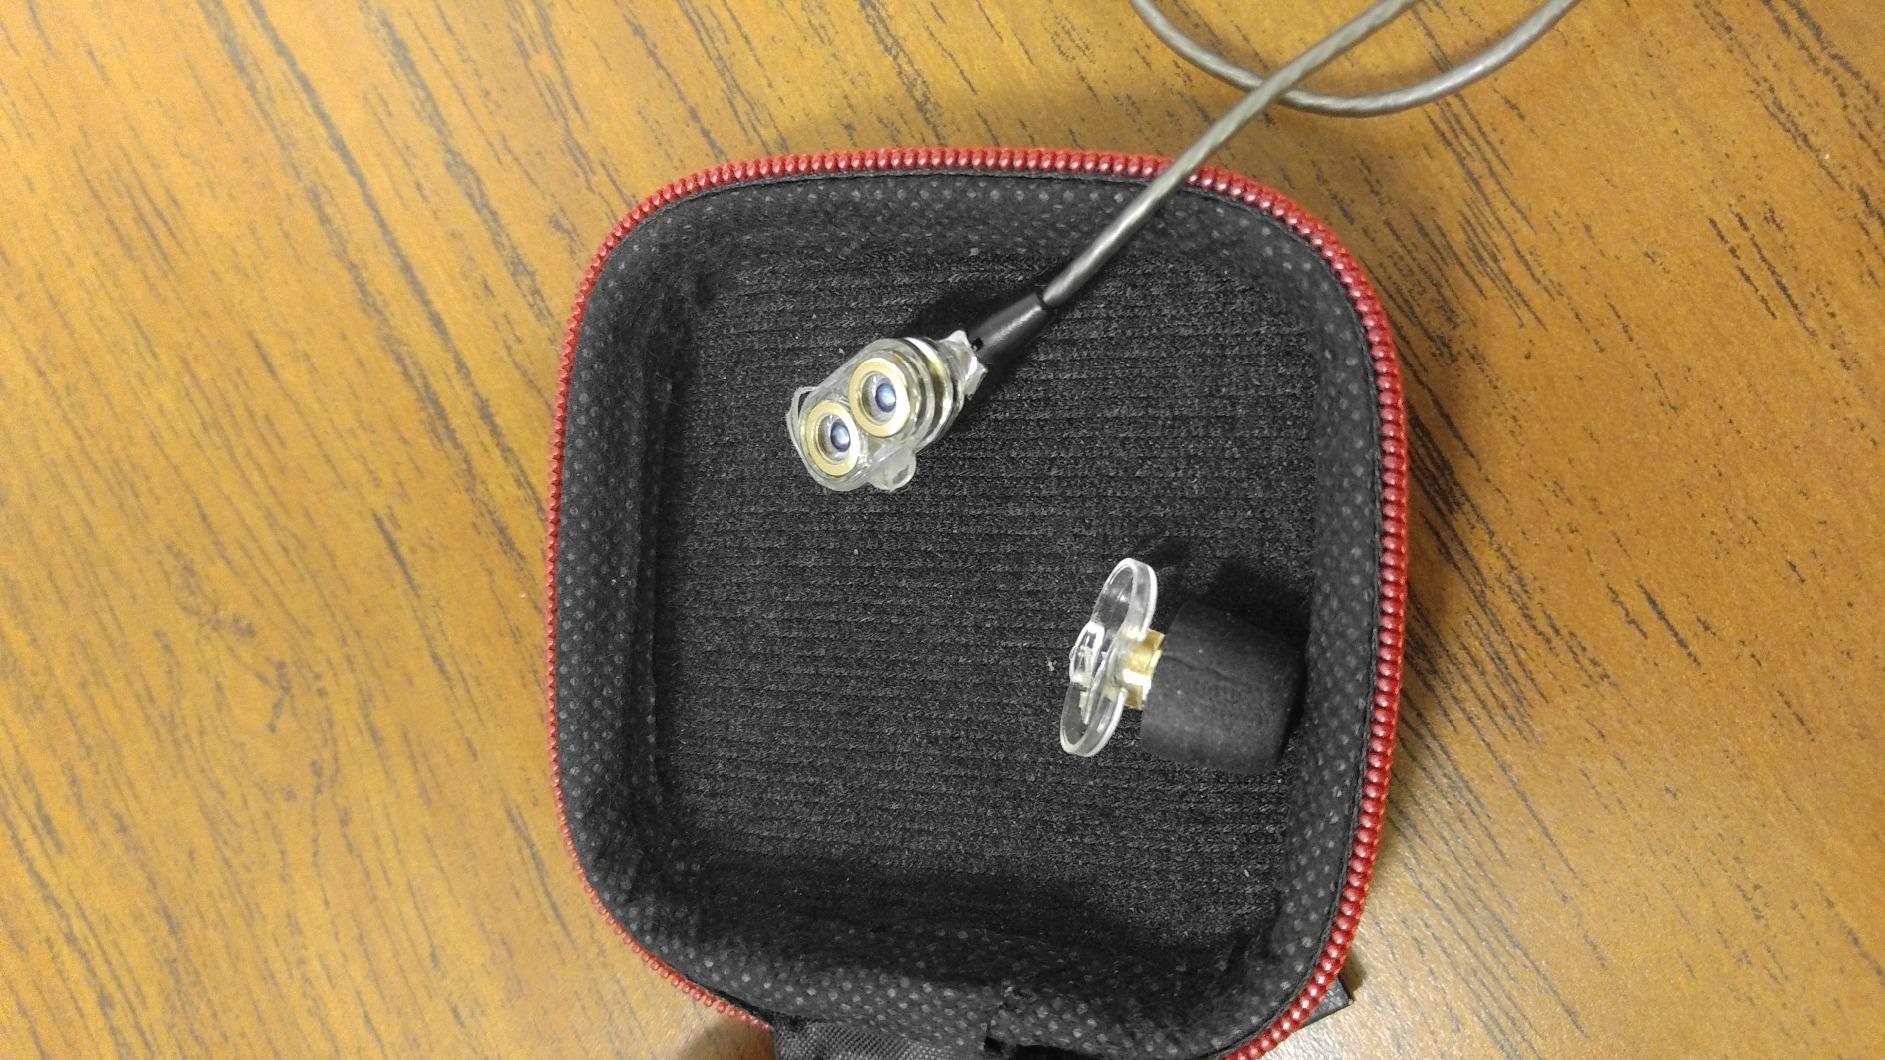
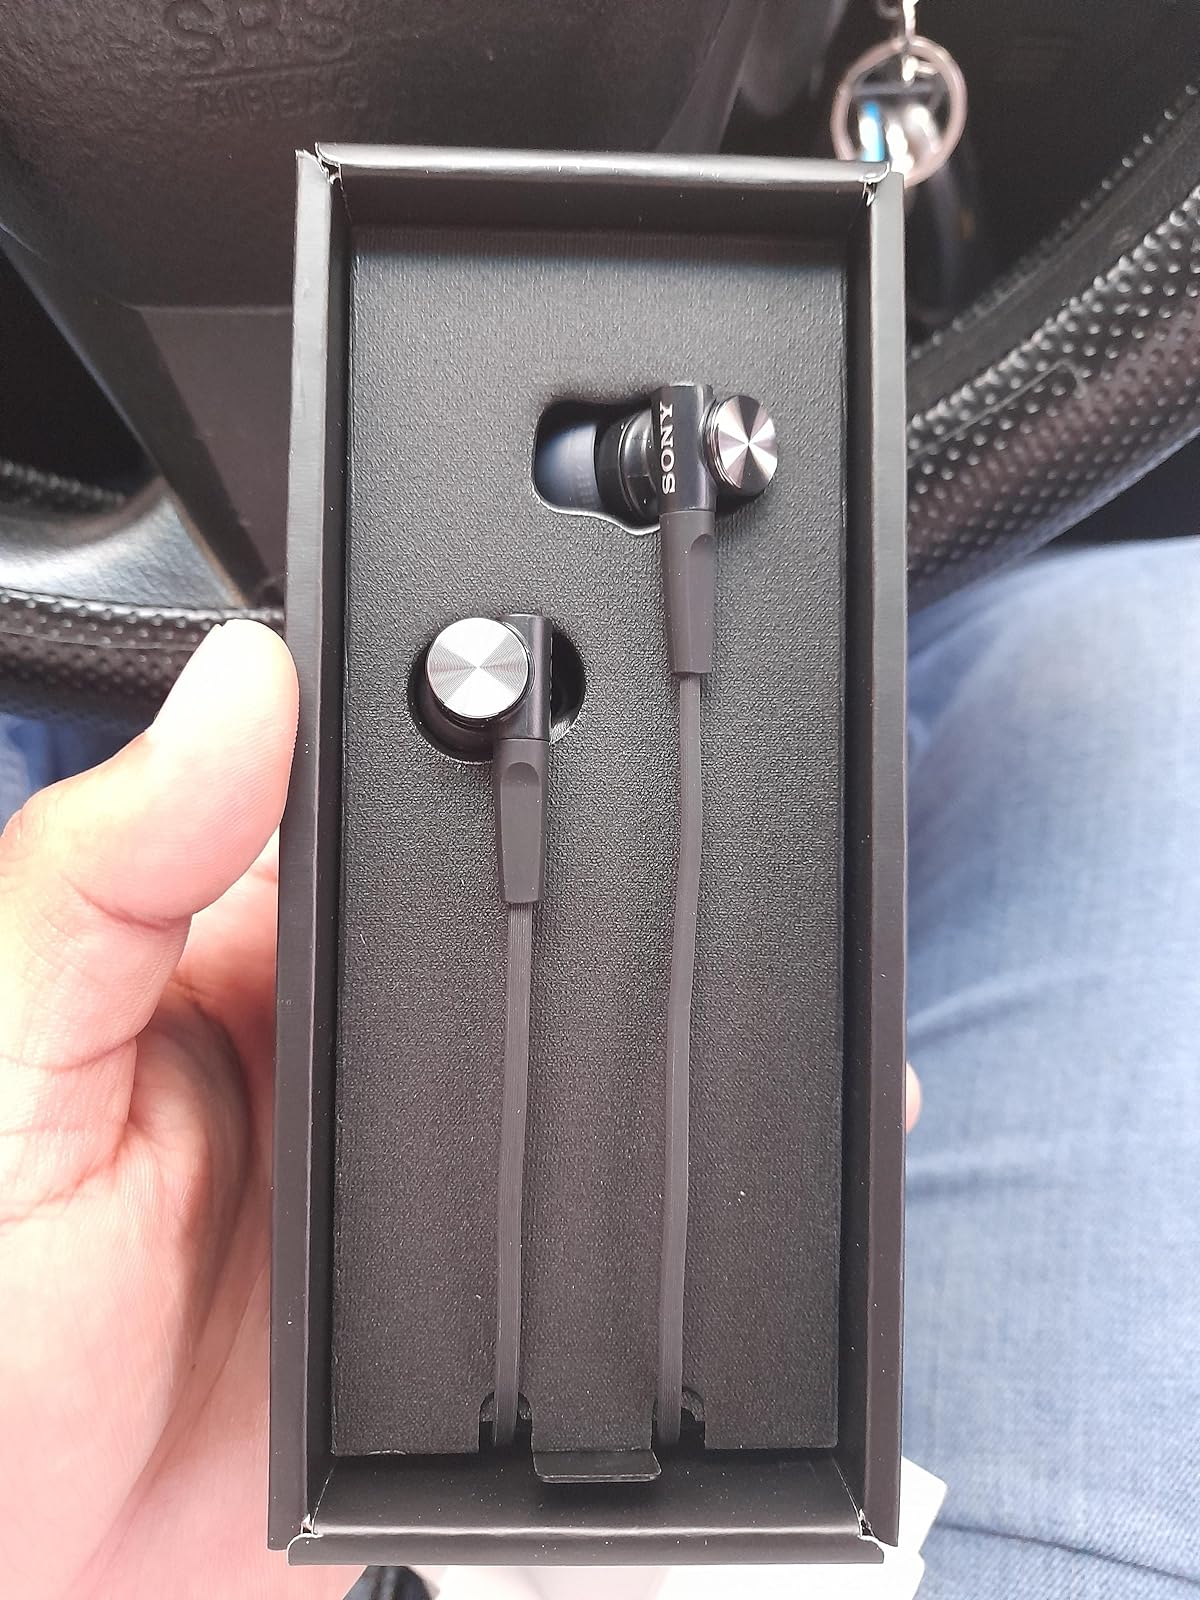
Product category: headphones
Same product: no